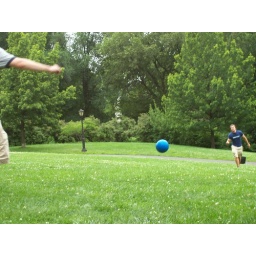
Rob and Josh, and the blue ball which seconds later hit me nearly in the head.